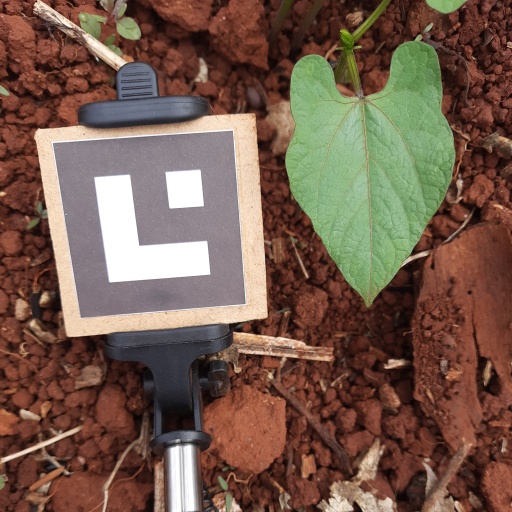
Observations: flat surface, no eating holes, under shade